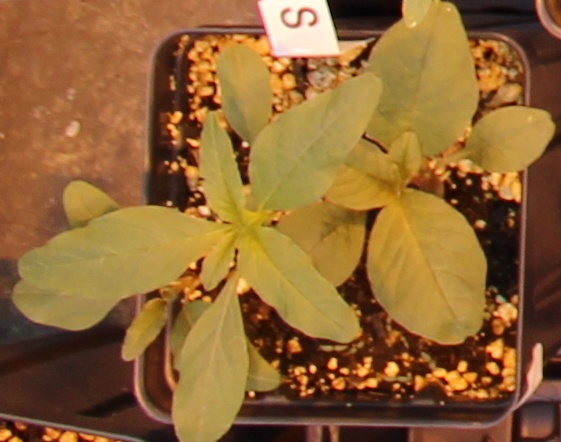
Label: Waterhemp